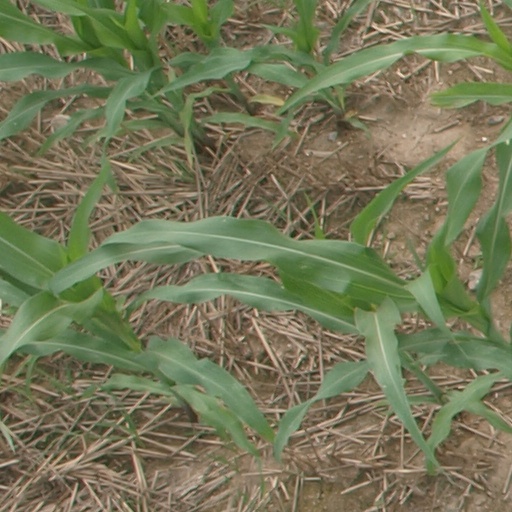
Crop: maize; corn